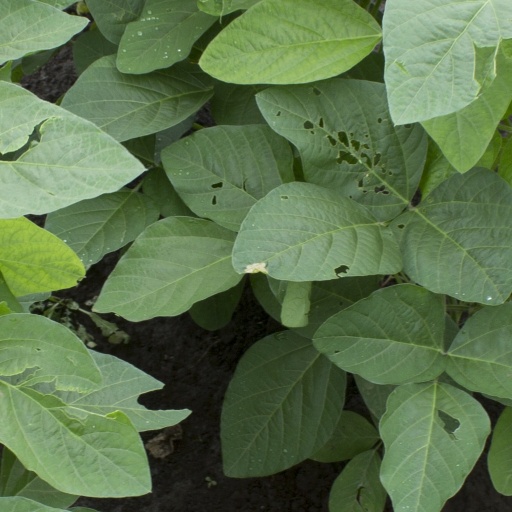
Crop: soybean